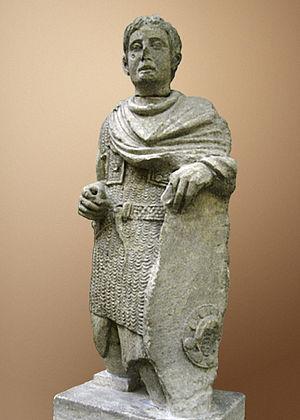
Statue retrouvée à Vachères (Alpes-de-Haute-Provence, Provence-Alpes-Côte d'Azur, France) qui représente un jeune guerrier gaulois probablement imberbe et aux cheveux courts. Son équipement se compose d'une côte de mailles, d'une épée tranchante dans la main droite et d'un bouclier ovale dans la main gauche.
La statuaire celtique est une exception au sein de l'art celtique, au sens où ce dernier est généralement considéré comme non-figuratif. En conséquence, la sculpture était considérée comme un art peu pratiqué par les populations celtes et fortement influencées par la culture méditerranéenne. La multiplication des découvertes et de nouvelles études de découvertes anciennes viennent ébranler ce constat. Sans qu'il soit possible encore de déterminer une évolution globale, dans le temps et l'espace, il devient possible de définir certaines séries.
Vachères est une commune française, située dans le département des Alpes-de-Haute-Provence en région Provence-Alpes-Côte d'Azur.
Sainte-Croix-à-Lauze est une commune française, située dans le département des Alpes-de-Haute-Provence en région Provence-Alpes-Côte d'Azur.
La révolte de Sacrovir est une révolte menée par deux chefs gaulois, l'éduen Julius Sacrovir et le trévire Julius Florus, contre les autorités romaines au cours du Iᵉʳ siècle. Motivée par des considérations fiscales, les deux chefs refusant l'imposition du tribut, la révolte est matée par des légions romaines appelées de Germanie. Défaits par l'armée romaine, les deux meneurs tentent de se cacher ou de fuir mais finissent par se suicider.